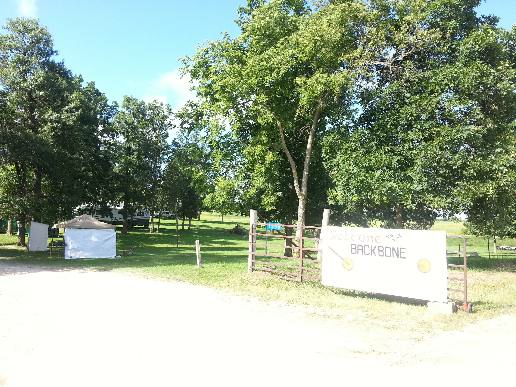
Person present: No